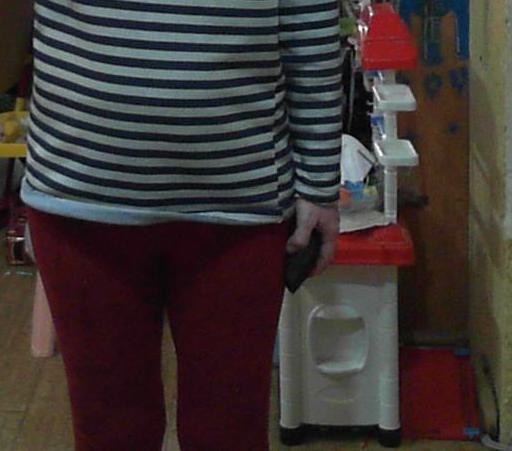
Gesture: no_gesture